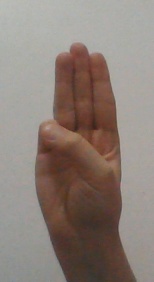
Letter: thaa